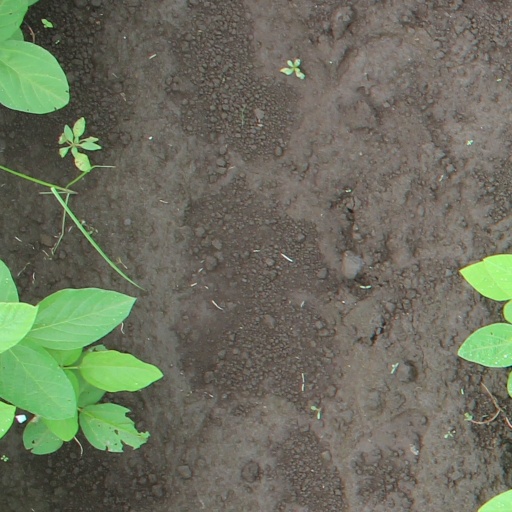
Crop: soybean